Pedro Nolasco Vergara Albano

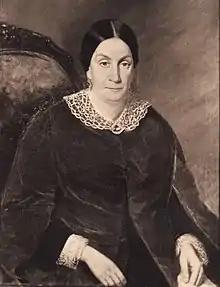
His wife Mercedes Lois Vergara

His parents were José Francisco Martínez de Vergara y Rojas-Puebla and María del Rosario Albano de la Cruz, while she was also the daughter of Juan Albano Pereira Márquez and Bartolina de la Cruz y Bahamonde. He married her cousin Mercedes Loys Vergara, with whom he had eleven children: Elisa, Natalia, Víctor, Maria, Agustina, Soledad, Matilde, Rafael, Pedro, Sabina and Filomena. He was nephew of Vicente, Juan Manuel, Anselmo and Nicolas de la Cruz y Bahamonde -who was Conde de Maule-, and cousin of Diego Vergara Albano, Juan Albano de la Cruz and Casimiro Albano de la Cruz.